La Salle University, Colombia

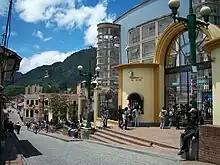
La Salle University Candelaria

The La Salle University is a member of the Asociacion Colombiana de Universidades (Colombian Association of Universities), ASCUN, the Ascociacion Colombiana para el avance de la ciencia (Colombian Association for the advancement of science) ACAC, the FIUC (International Federation of Catholic Universities), the ODUCAL (Interamerican Universities Organization), the International Association of Lasallian Universities IALU, the COLUMBUS program, among others.